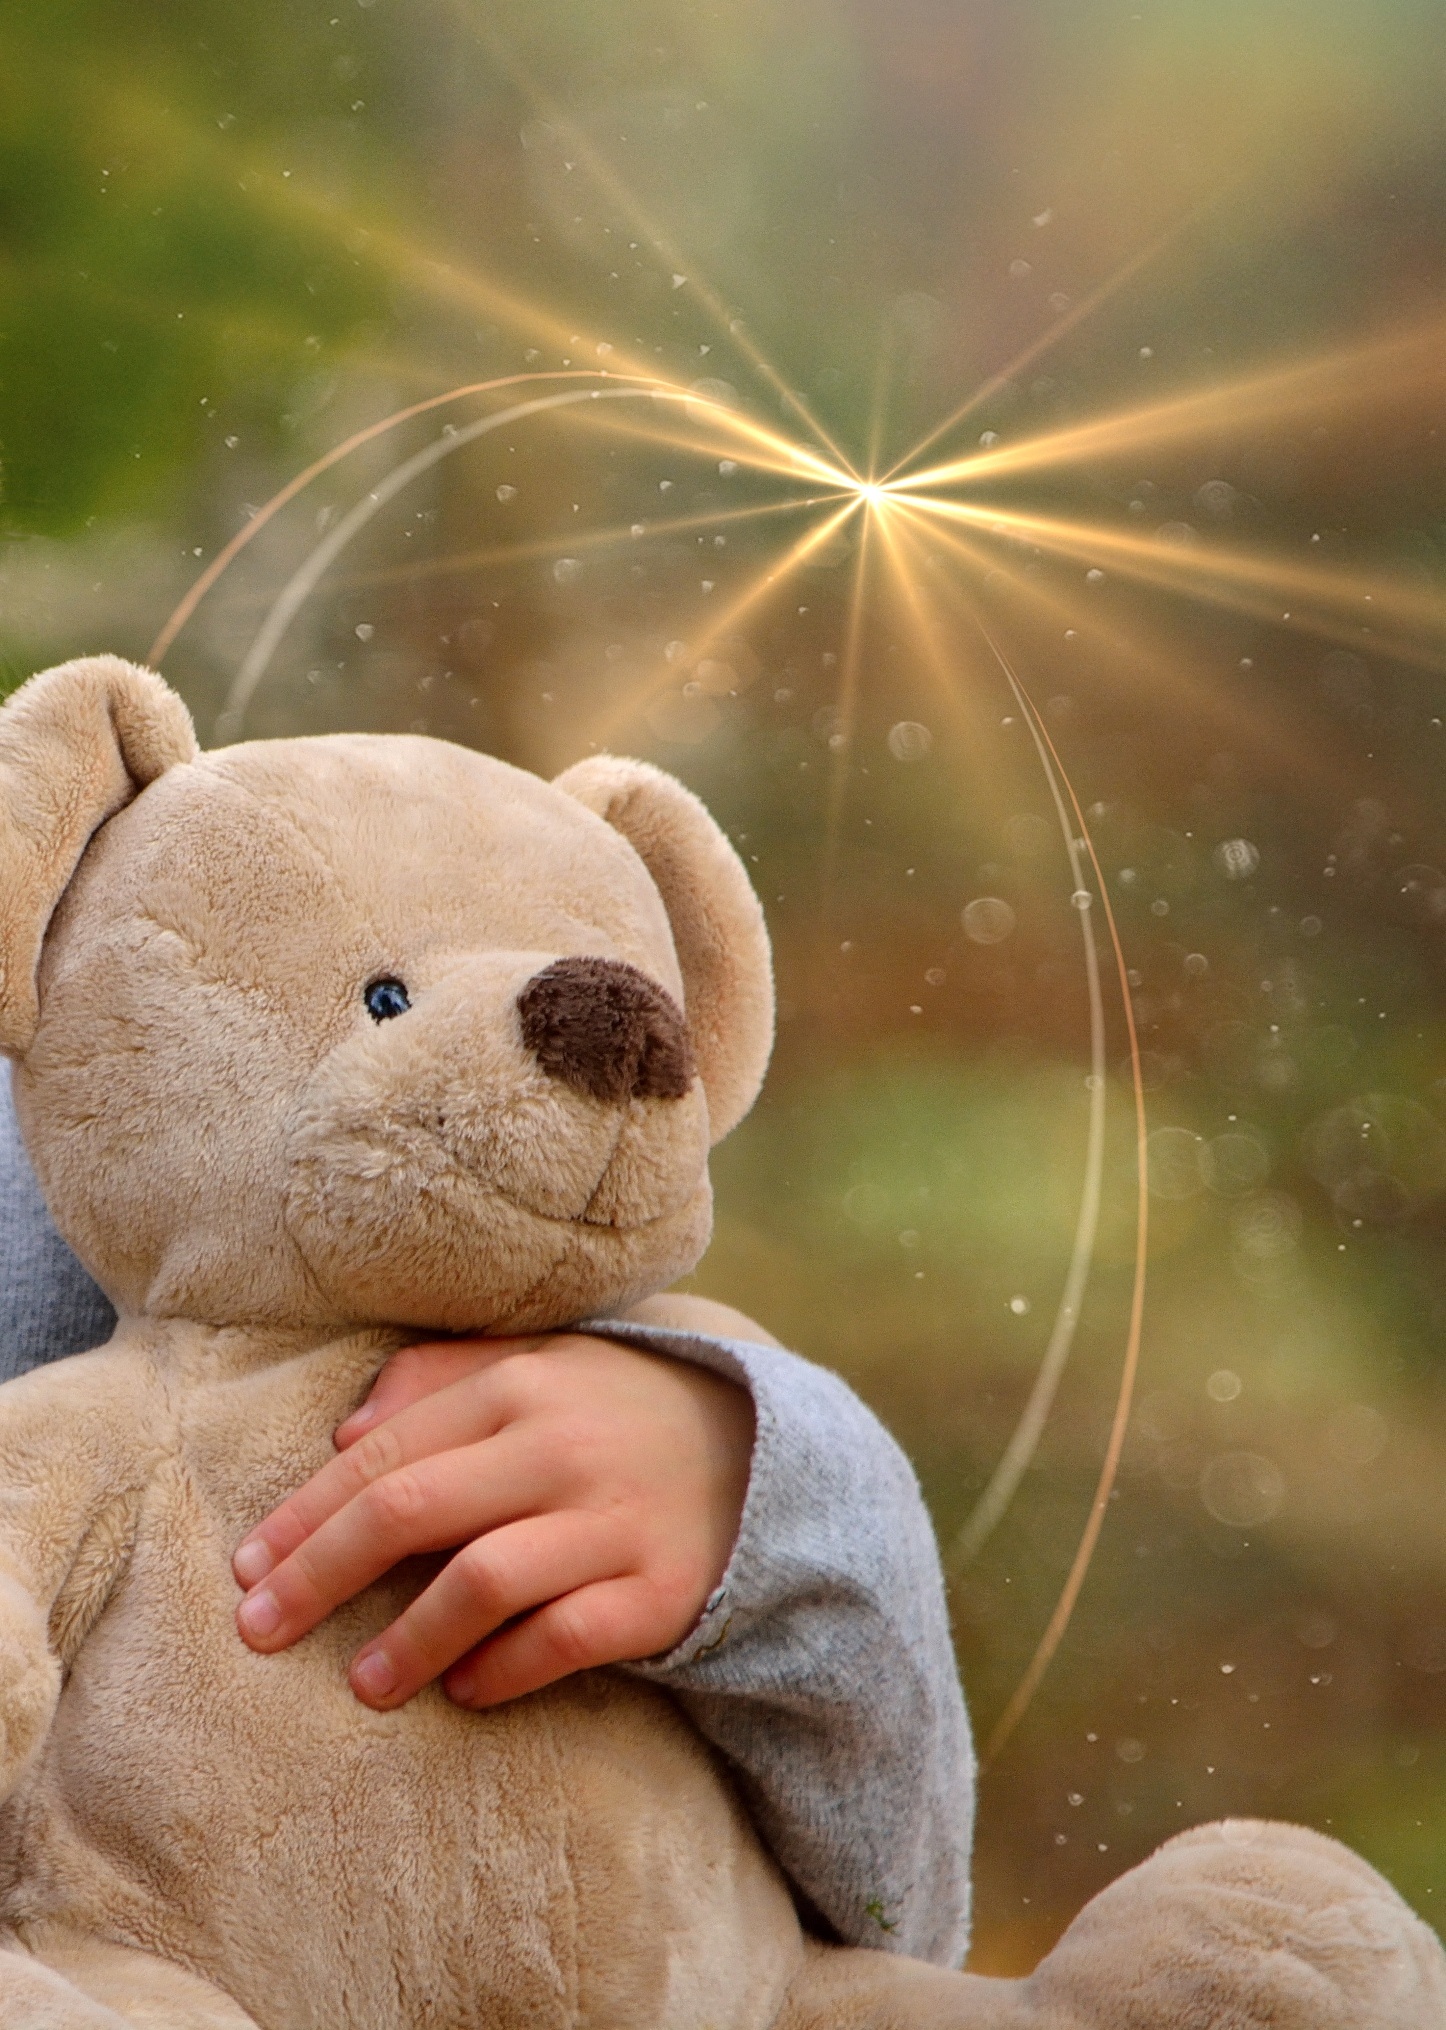
hand, light, toy, ray of light, teddy bear, whiskers, furry teddy bear, stuffed toy